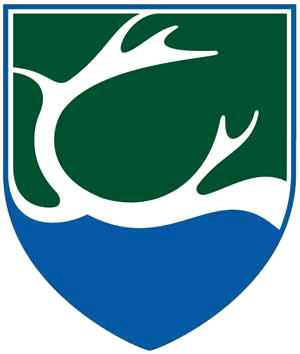
Fljótsdalshérað est une municipalité du nord-est de l'Islande.